Pinhook Methodist Church and Cemetery

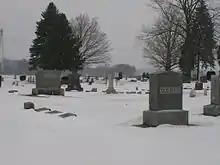
Pinhook Methodist Church Cemetery, LaPorte County, Indiana

The Pinhook Cemetery, established in 1850, is divided into four sections with a single gravel road entering off of State Road 2 near the intersection of Wozniak Road and exiting onto Wozniak Road on its east boundary. It is bordered by State Road 2 on the south, Wozniak Road on the east, and agricultural tilled lands on the north and west. The church is located in its southwest corner. State Road 2 forms a gentle curve northward from the west edge of the cemetery to Wozniak Road. The cemetery is fenced on the east side, and partially on the south side, by a white vinyl picket fence. Newer brick piers flank the entrance and exit. Several mature deciduous and cedar trees are located in the cemetery.